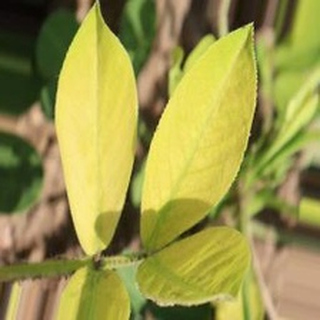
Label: groundnut_nutrition_deficiency